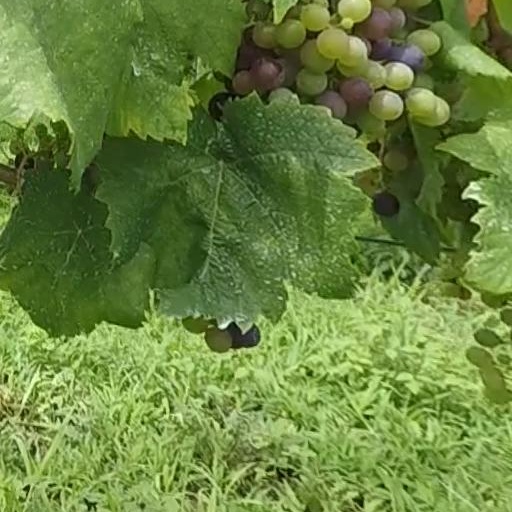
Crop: grape